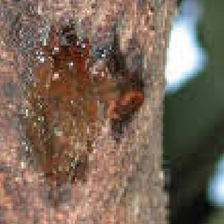
Label: stem_cracking_ gummosis